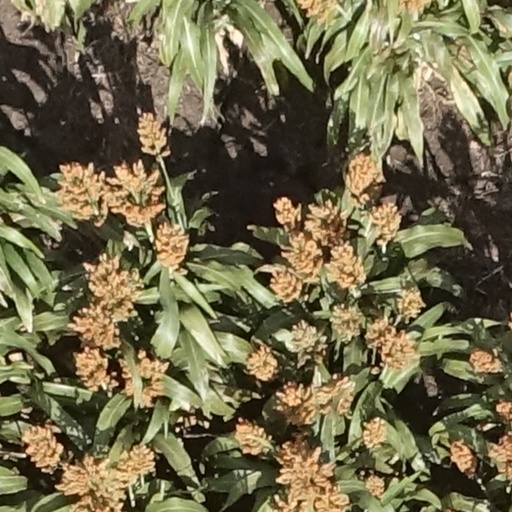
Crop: sorghum